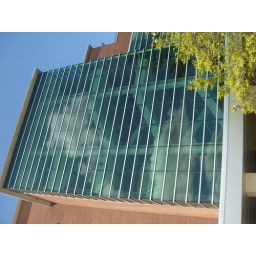
tower in front of erickson--measure each window and multiply by number of each window